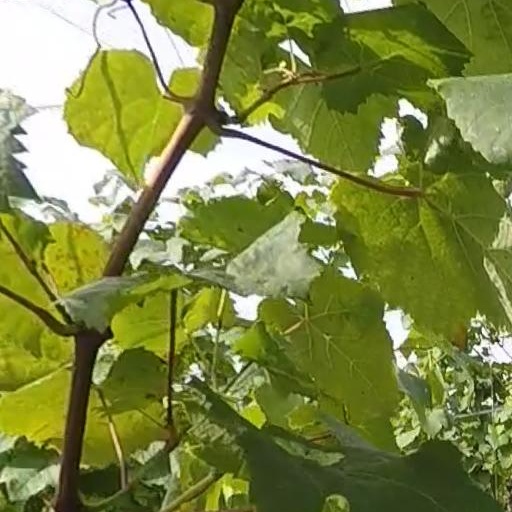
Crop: grape